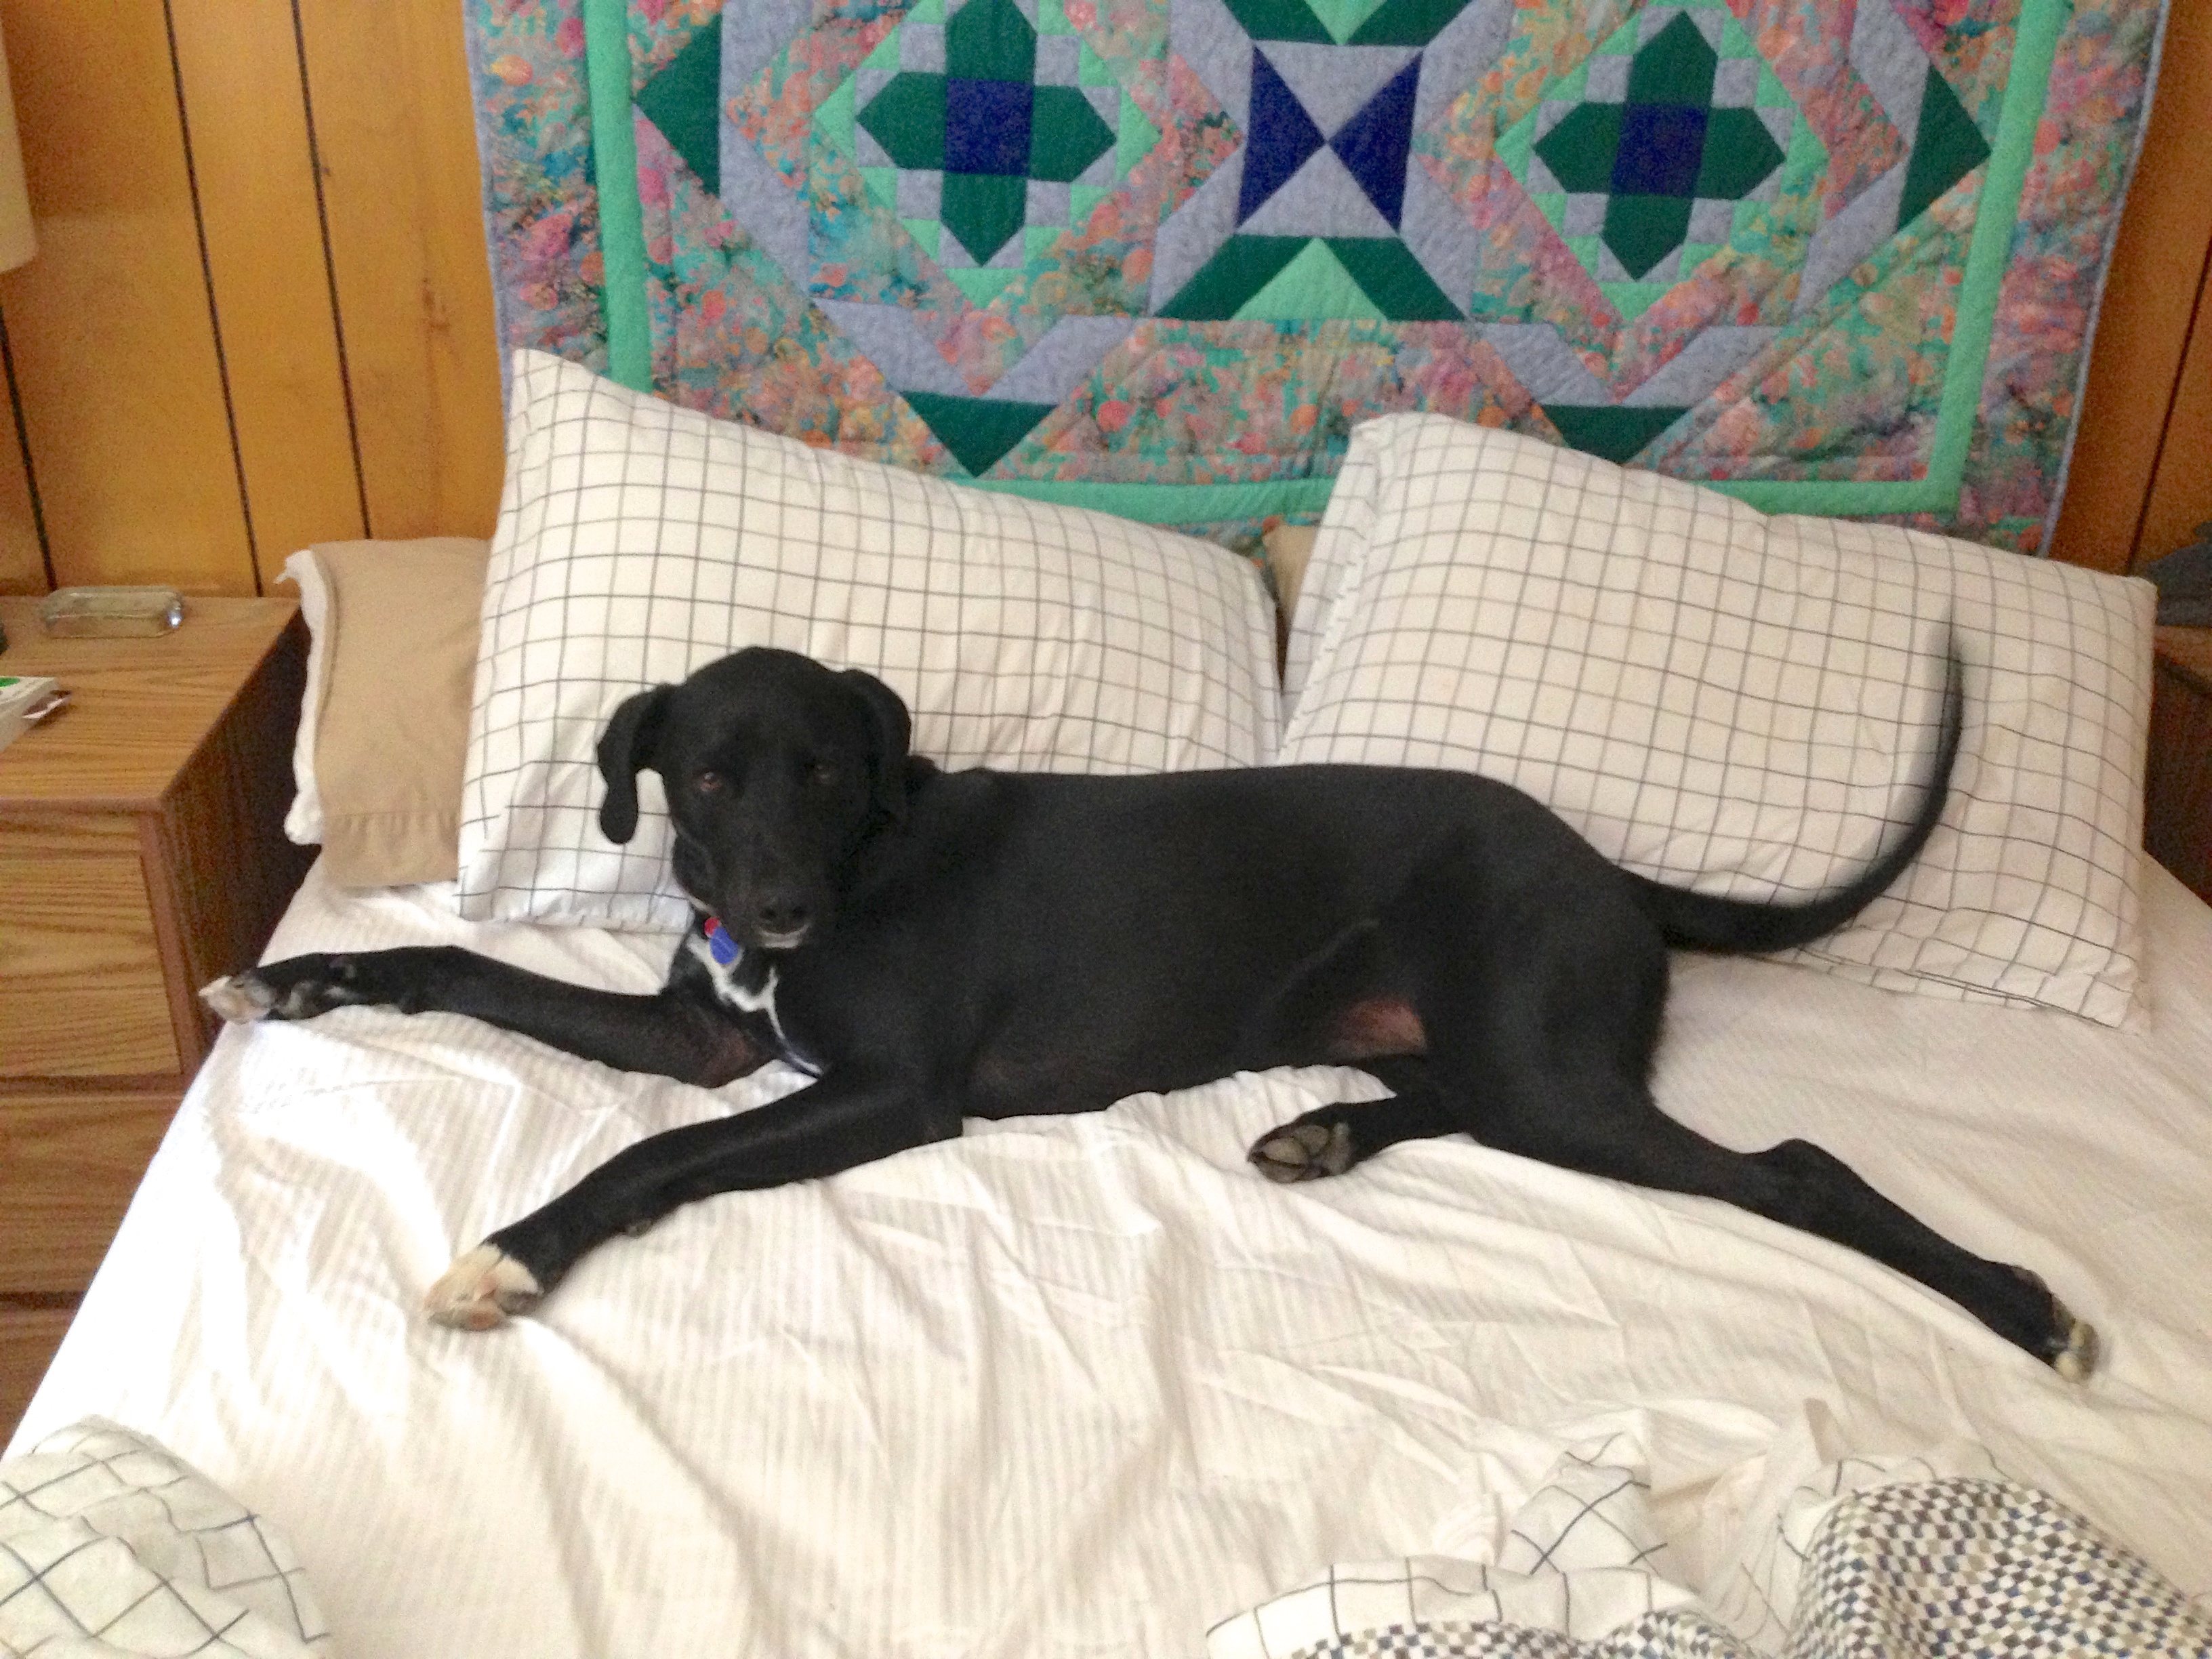
puppy, dog, mammal, bed, vertebrate, labrador retriever, jaci, dog like mammal